Large for gestational age

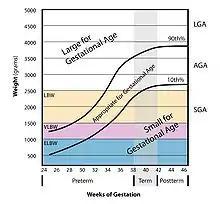

Multiple factors have been shown to increase the likelihood of infant macrosomia, including preexisting obesity, diabetes, or dyslipidemia of the mother, gestational diabetes, post-term pregnancy, prior history of a macrosomic birth, genetics, and other factors.